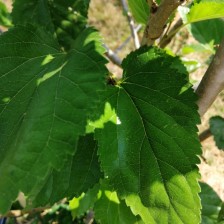
Variety: Buriram60